Edith Thompson and Frederick Bywaters

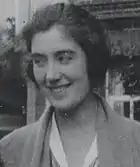
Edith Thompson,

In 1920, the couple became acquainted with 18-year-old Frederick Bywaters, although Bywaters and Edith Thompson had met nine years earlier when Bywaters, then aged nine, had been a schoolfriend of Edith's younger brothers.